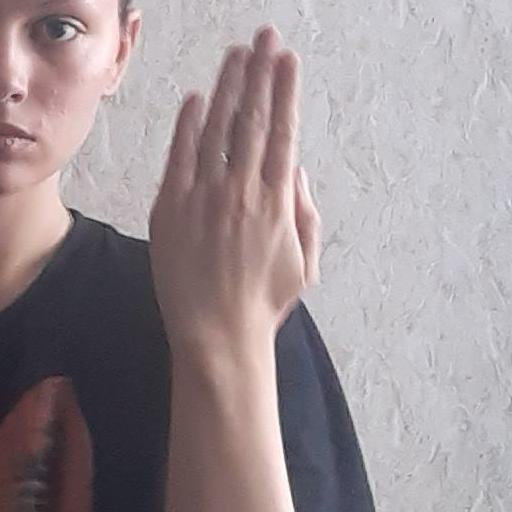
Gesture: stop_inverted